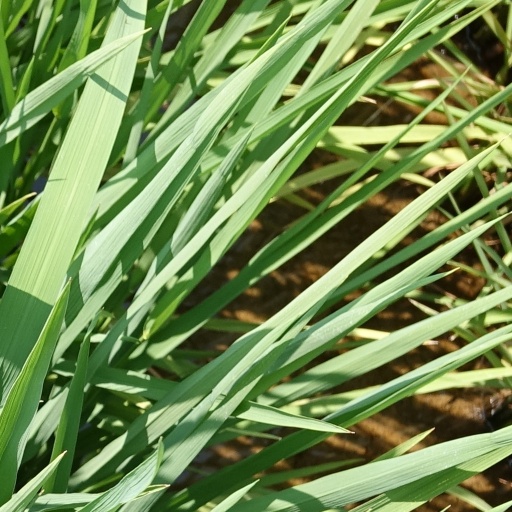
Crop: rice